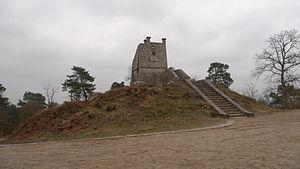
La Tour Denecourt dans la forêt de Fontainebleau
La forêt de Fontainebleau, autrefois appelée forêt de Bière, est un important massif boisé de 25 000 ha, dont 21 600 ha sont aujourd'hui administrés en forêt domaniale. Ce massif, au centre duquel se trouve la ville de Fontainebleau, est situé en Seine-et-Marne. La forêt domaniale proprement dite couvre 17 072 ha ; elle a une altitude variant de 42 m à 144 m.
La tour Denecourt, anciennement Fort l’empereur, est une tour d'observation de la forêt de Fontainebleau édifiée sur le sommet Est de la chaine du Cassepot. Située à 136 mètres d'altitude, elle offre une vue à 360 degrés sur la forêt.